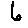
Label: 6